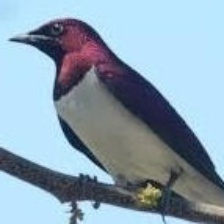
Species: VIOLET BACKED STARLING
Scientific name: CINNYRICINCLUS LEUCOGASTER